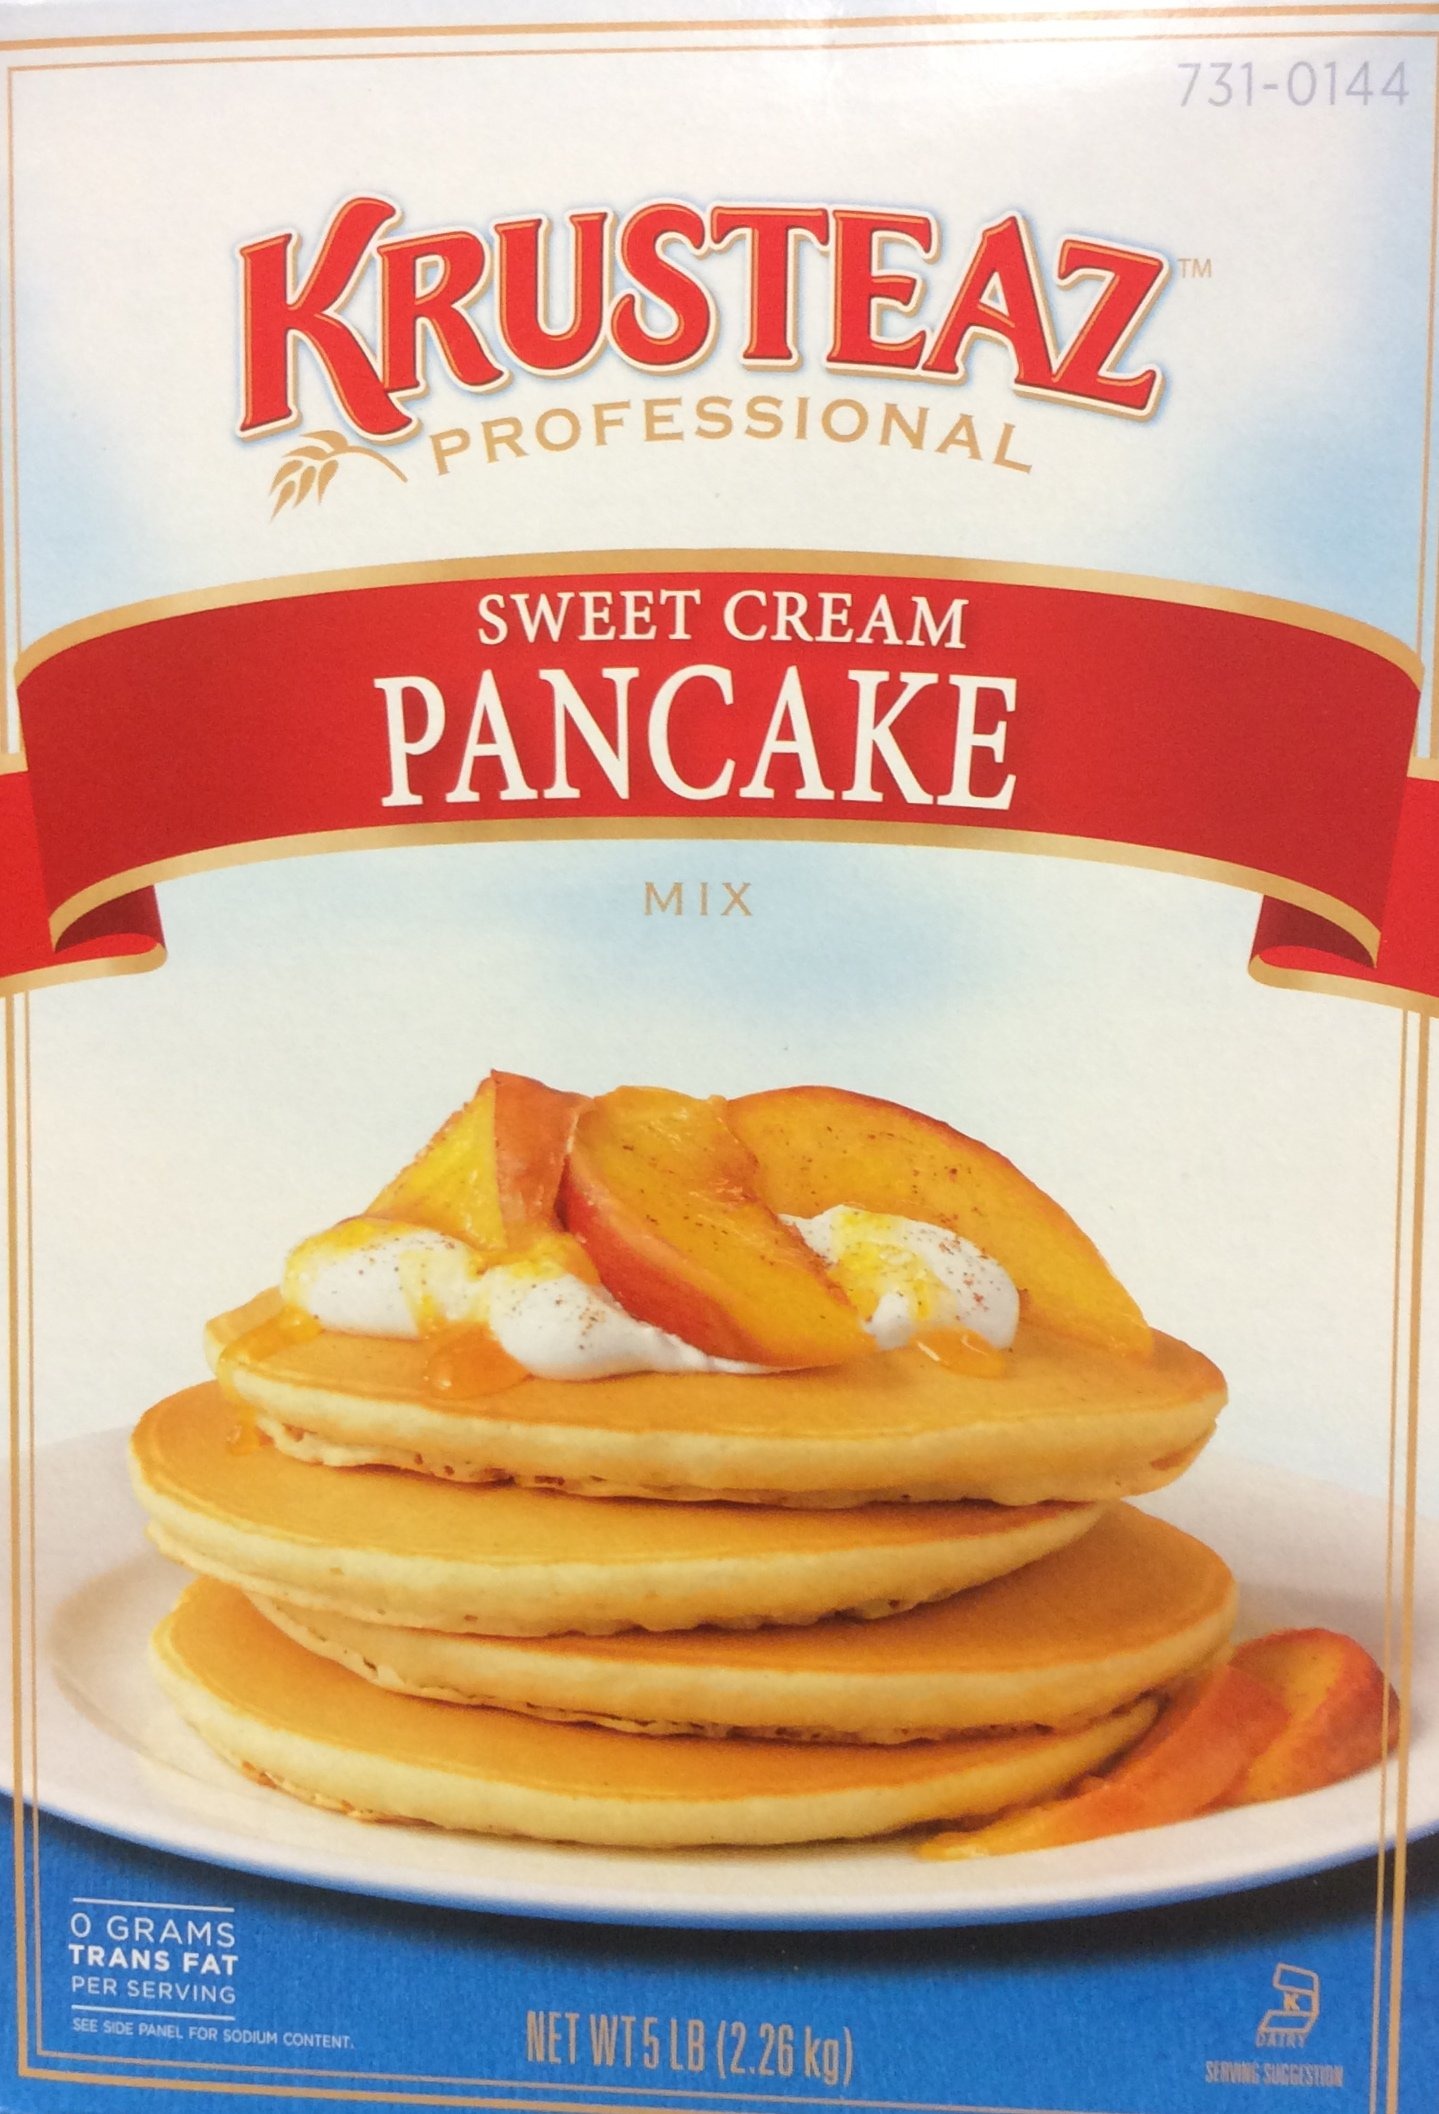
Item Name: Krusteaz SWEET CREAM PANCAKE Mix 5lbs. (2-Pack) Restaurant Quality
Value: 160.0
Unit: Ounce

Price: 18.68